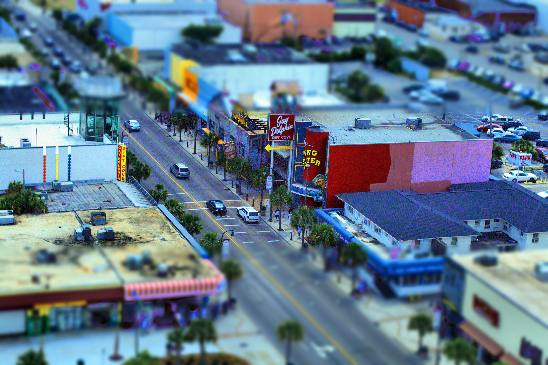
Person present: No